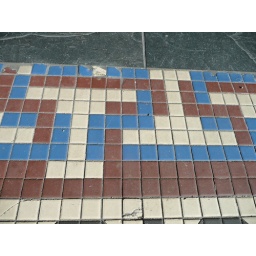
The sidewalk on the main street in the Capitol Hill neighborhood has this tile mosaic running down the edge.